Nouméa Cathedral

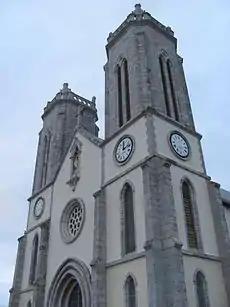
Nouméa Cathedral

Nouméa Cathedral is a Catholic church in Nouméa, New Caledonia. It is dedicated to the Saint Joseph. The cathedral has been the seat since 1966 of the Archdiocese of Nouméa, to which the former Vicariate Apostolic of Nouvelle-Calédonie was elevated.